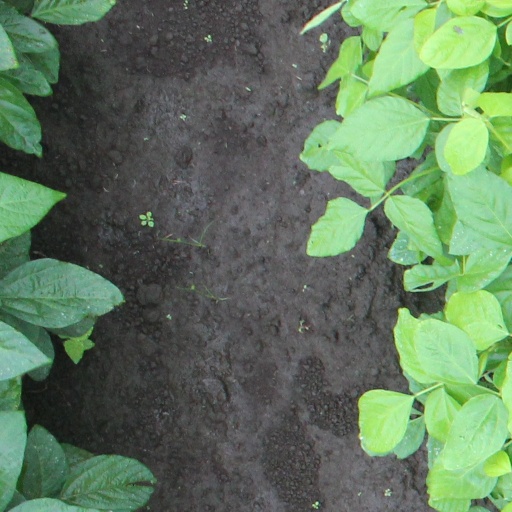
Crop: soybean